Pele's hair

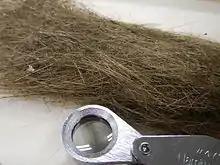
Pele's hair, with a hand lens as scale

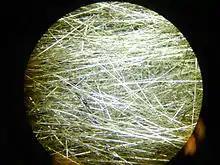
Strands of Pele's hair under microscope view

Pele's hair (closest modern Hawaiian translation: "") is a volcanic glass formation produced from cooled lava stretched into thin strands, usually from lava fountains, lava cascades, or vigorous lava flows. It is named after Pele, the Hawaiian goddess of volcanoes.